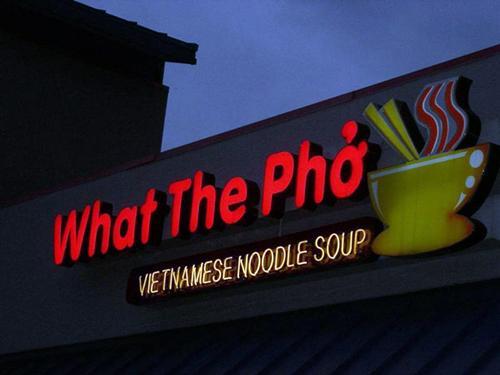
ở trên bảng hiệu có hai dòng chữ và một biểu tượng bát thức ăn